Kain (Legacy of Kain)

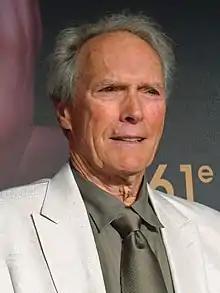
Clint Eastwood's character in "Unforgiven" inspired the moral ambiguity represented in Kain's portrayal.

In interviews preceding the release of 2001's "Soul Reaver 2", Hennig said that Crystal Dynamics had a huge investment in Kain as a character. His portrayal in this game extrapolated further from "Blood Omen"'s story, and was influenced by Joseph Campbell's ideals. No longer acting as a pure villain, Kain was intended to function as a "steadfast character", coming to the story from a position of knowledge in contrast to Raziel's relative ignorance. Hennig expressed that, by "Soul Reaver 2", her personal perception of Kain's character had changed over the years, and that she now considered him a somewhat more attractive and interesting individual than Raziel due to his complexity. She dubbed him a tragic hero, "screwed by his own character flaws", and argued that this hamartia added to his depth. Since joining Naughty Dog, when asked whether Raziel or Kain is closest to her heart, Hennig has said that while Raziel is a sympathetic protagonist, she probably prefers Kain as a character.